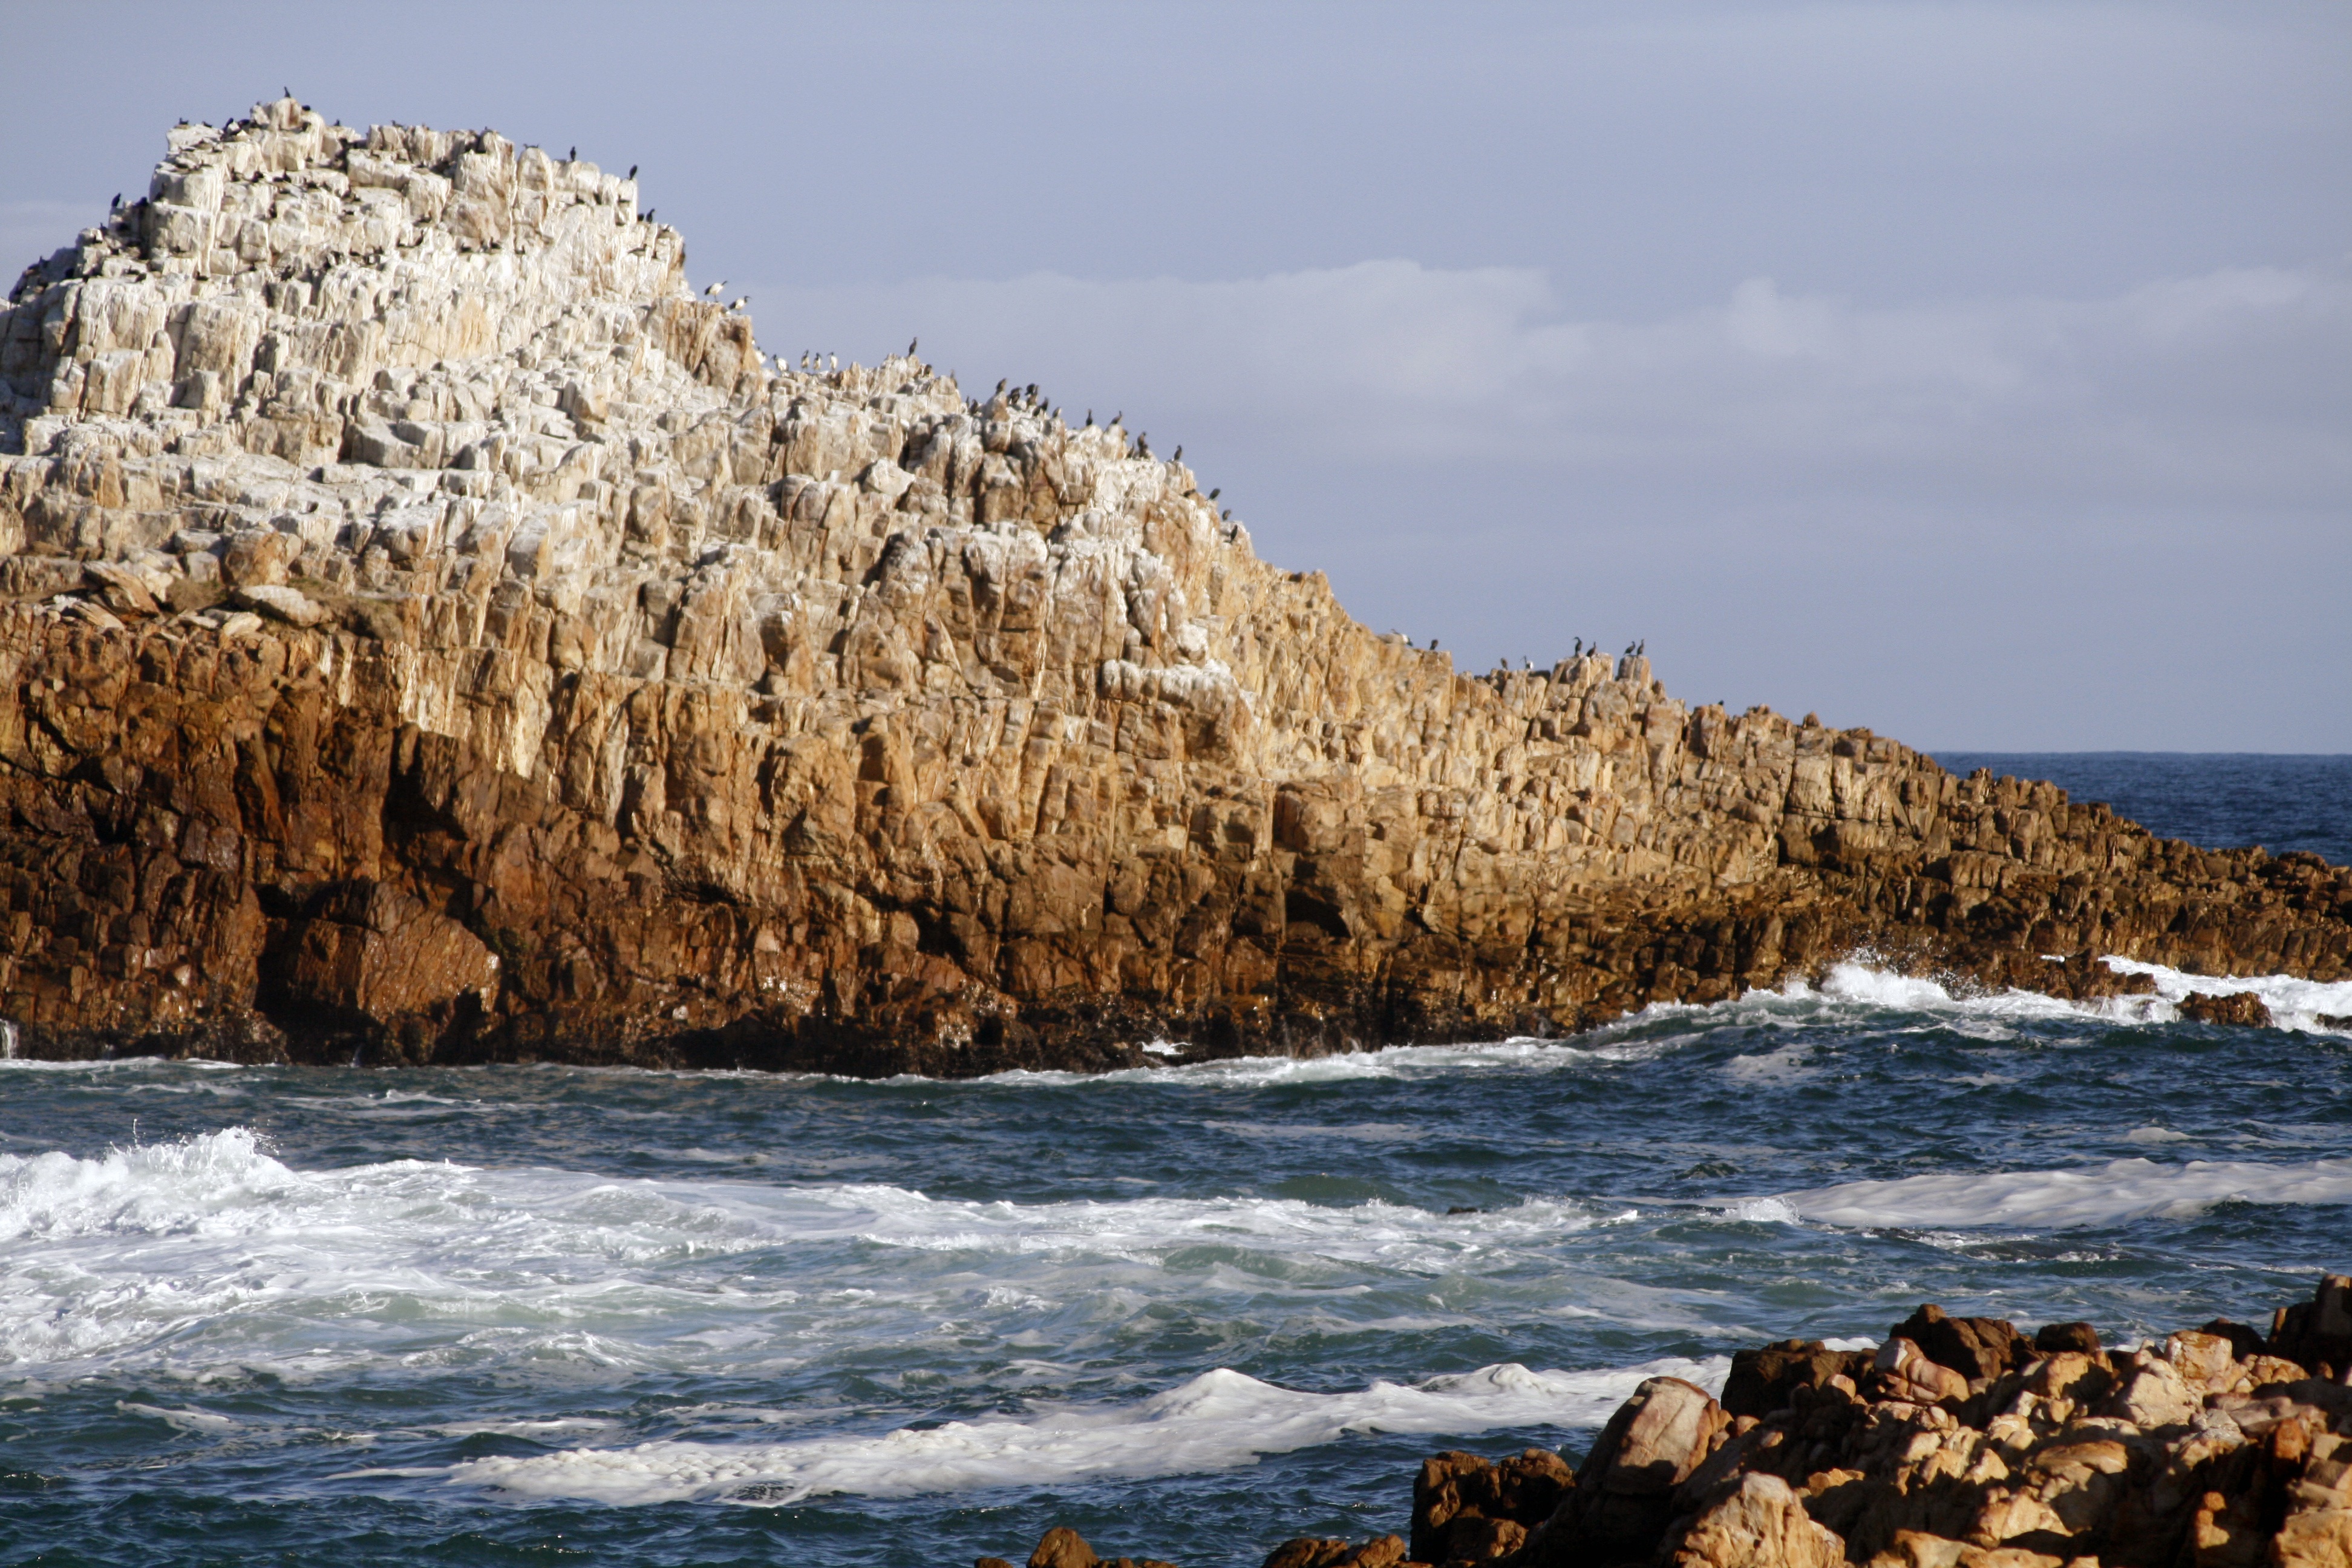
beach, sea, coast, water, nature, sand, rock, ocean, horizon, shore, wave, vacation, formation, cliff, idyllic, cove, seascape, bay, stack, terrain, material, body of water, rocks, geology, cape, south africa, indian ocean, landform, kynsna heads, wind wave